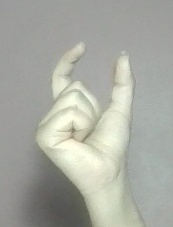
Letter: nun